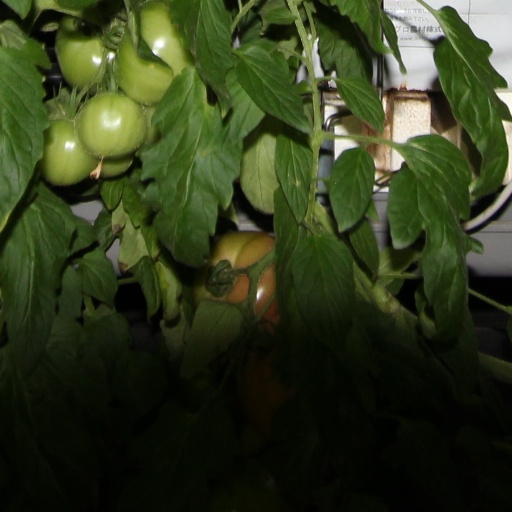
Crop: tomato